Singleton Hospital

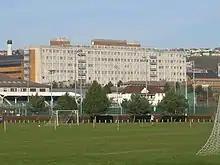
Singleton Hospital

The hospital adjoins the Singleton Park Campus of Swansea University where there is a nursing school and a school of medicine. The Maggie's Cancer Care Centre for South West Wales, which was designed by the Japanese architect Kisho Kurokawa, is located in the grounds of Singleton Hospital. The hospital benefits from its own Hospital Radio Station, Radio City 1386AM, which has been part of the hospital.